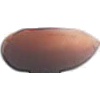
Label: hazelnut